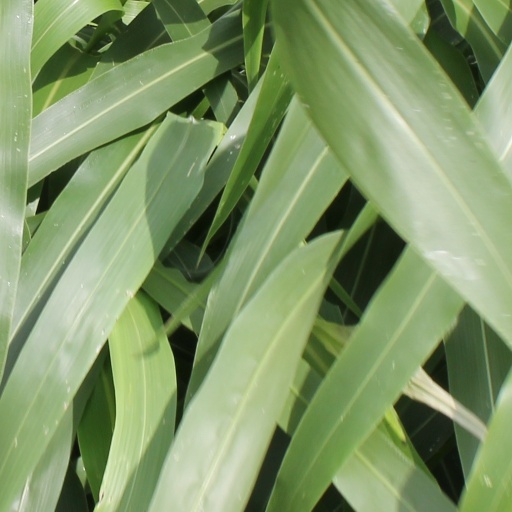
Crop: sorghum